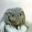
Label: frog